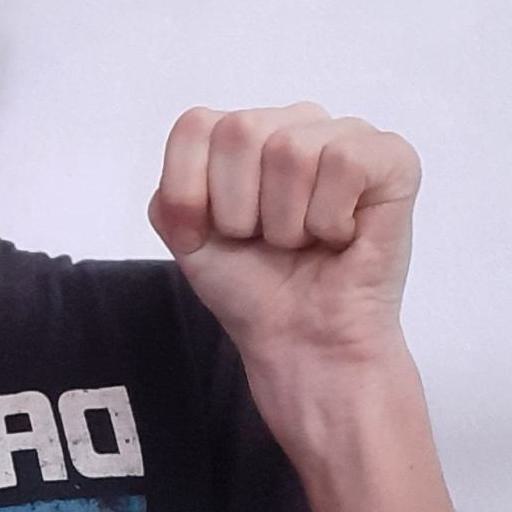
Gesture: fist